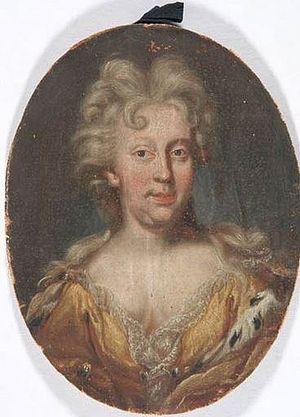
Christine-Juliane de Bade-Durlach, est une aristocrate allemande, membre de la Maison de Zähringen et par mariage duchesse de Saxe-Eisenach.